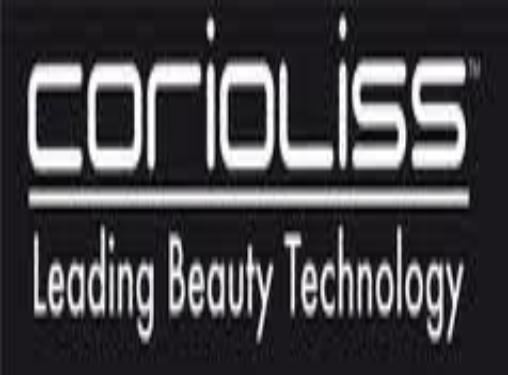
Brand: corioliss
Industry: Necessities